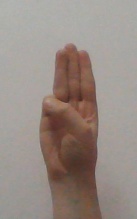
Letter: thaa